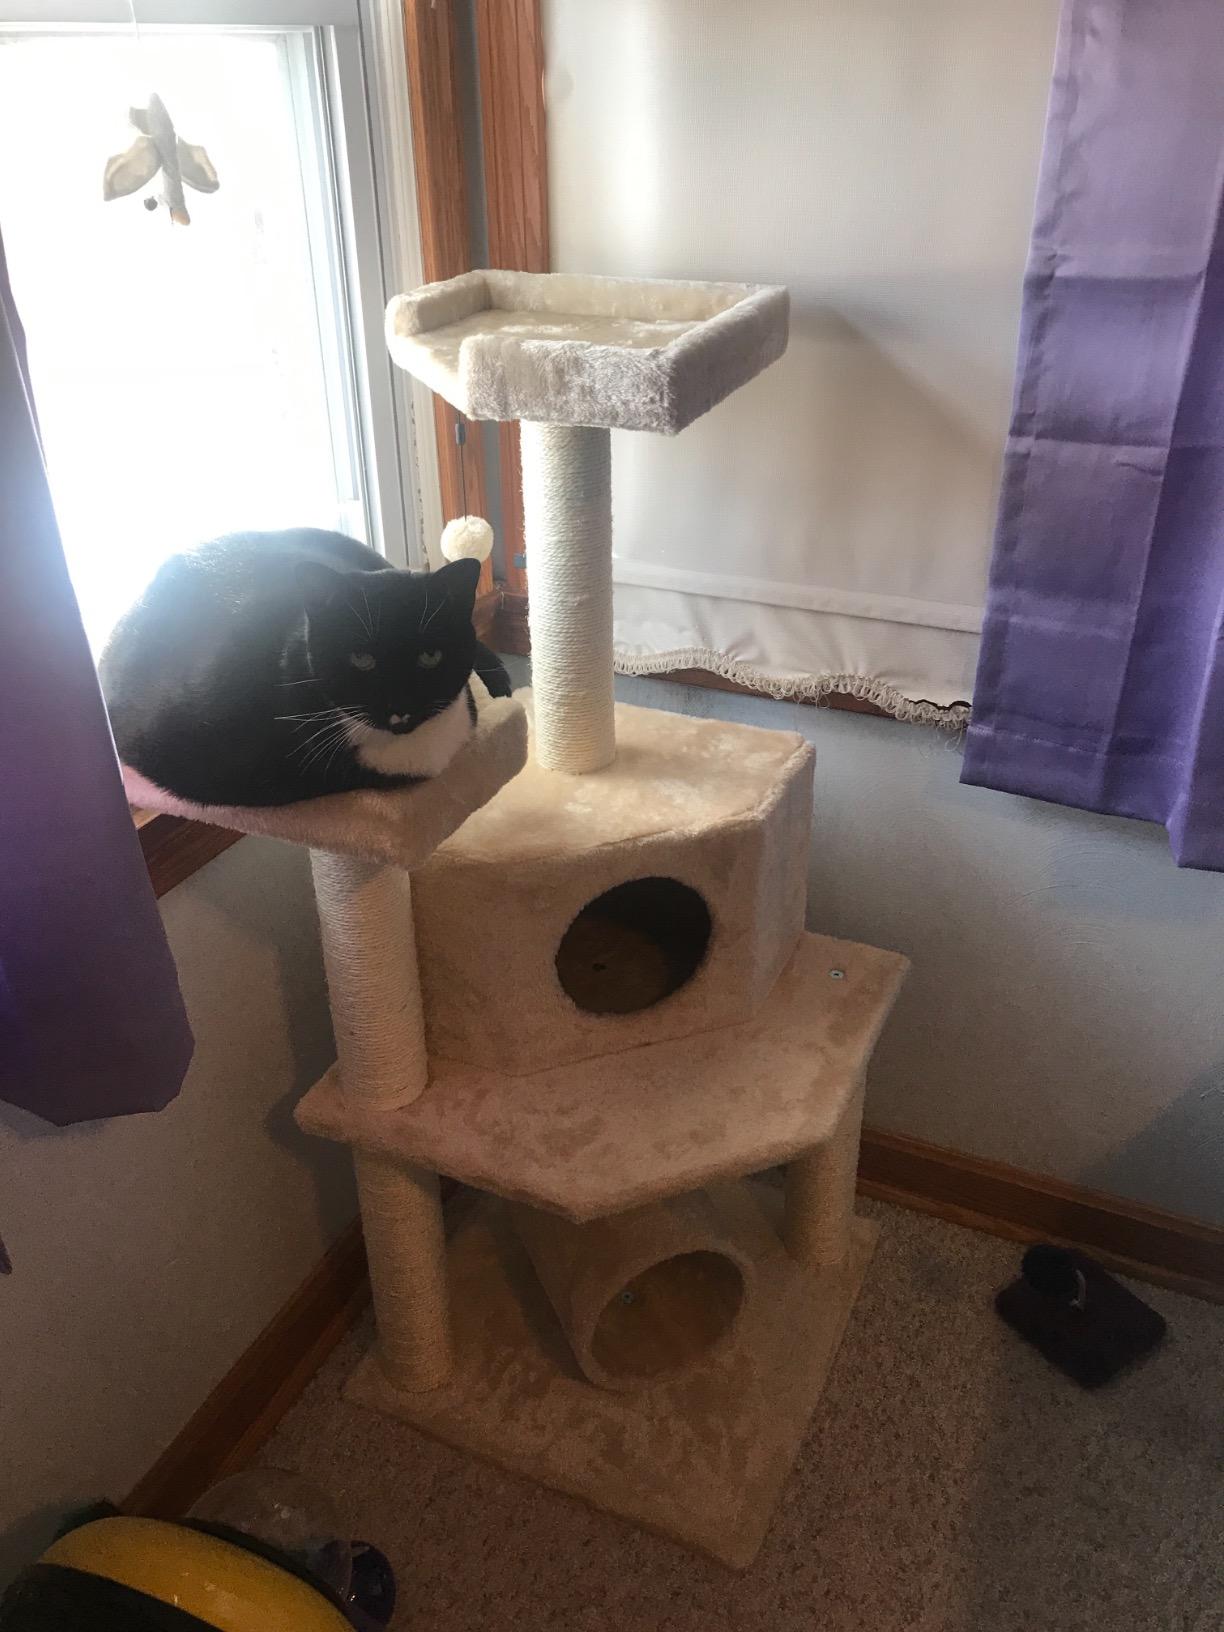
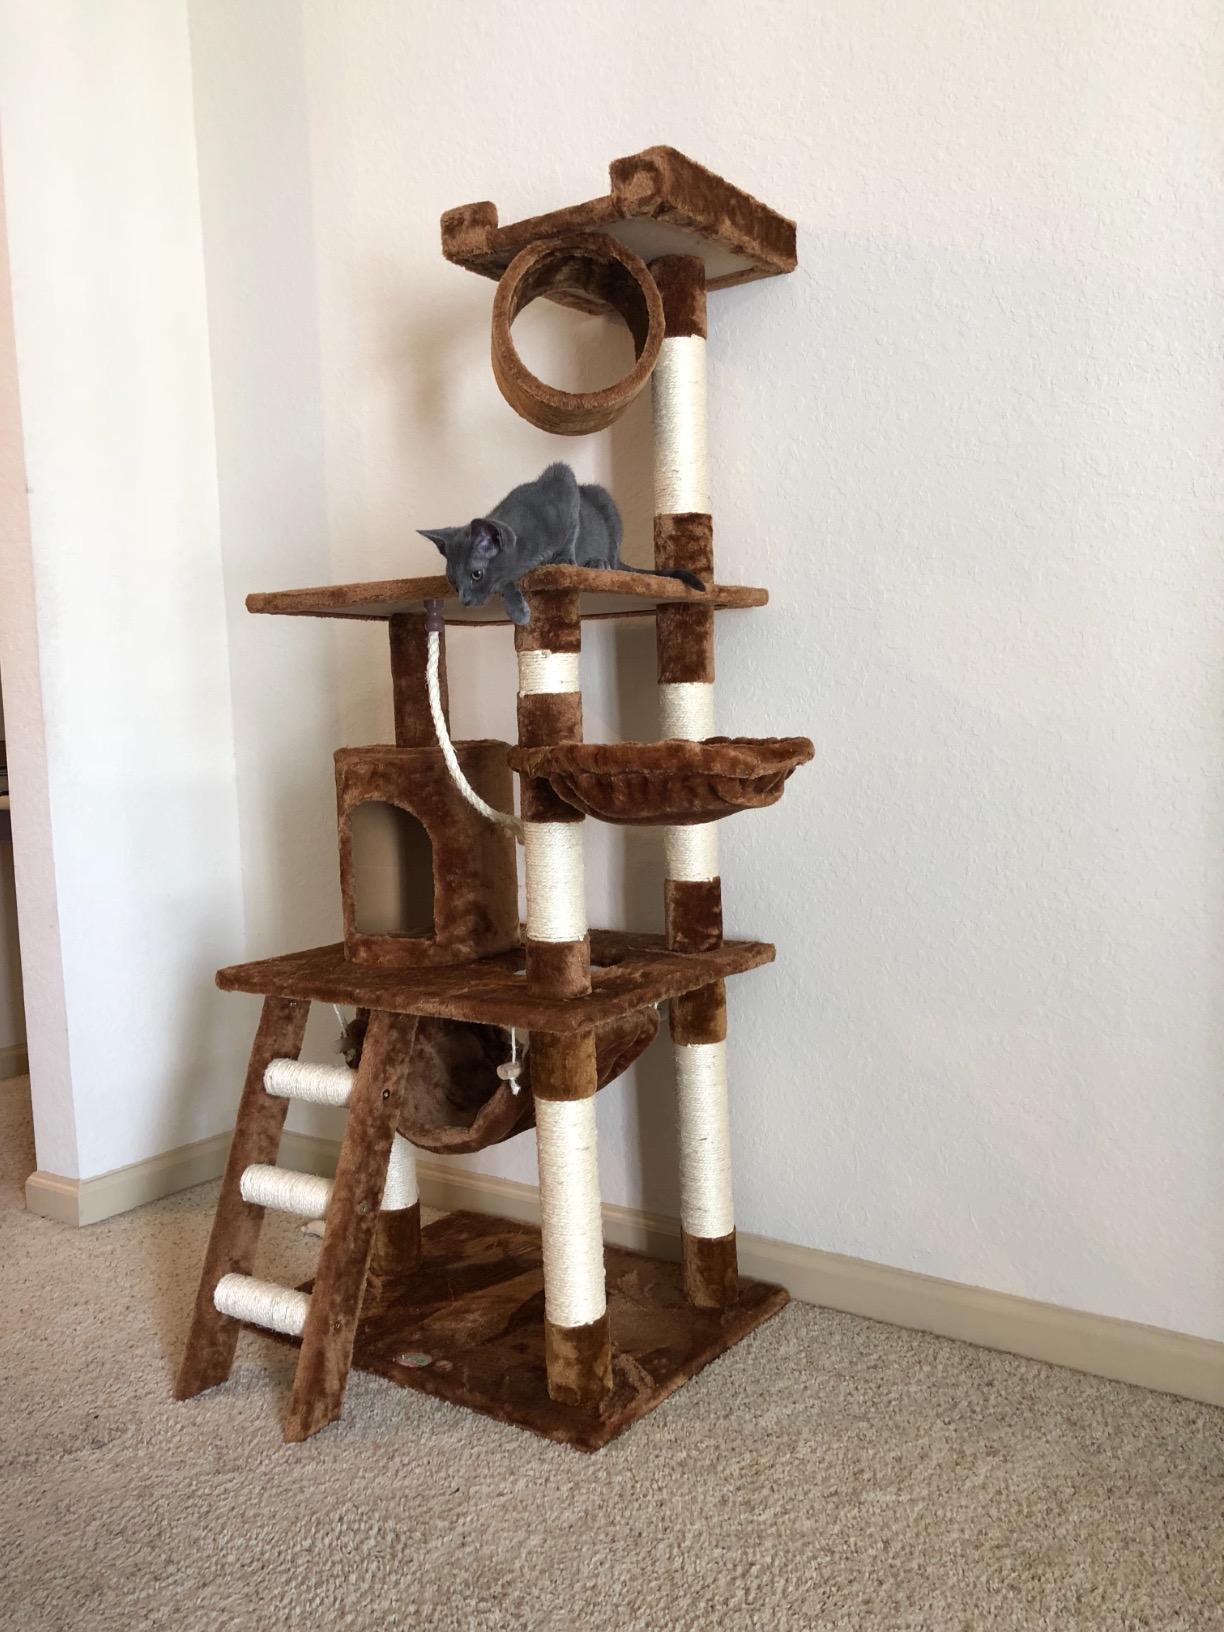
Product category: items_cat tree
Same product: no